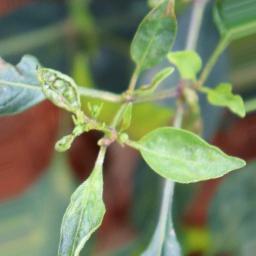
Label: mites_and_trips